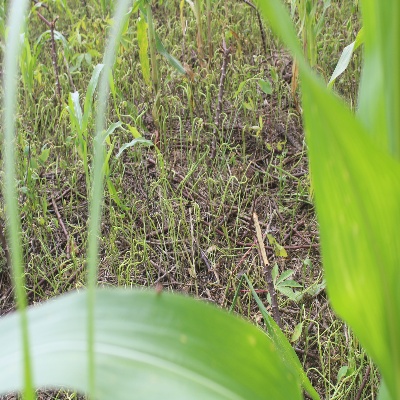
Crop: Maize
Condition: leaf spot